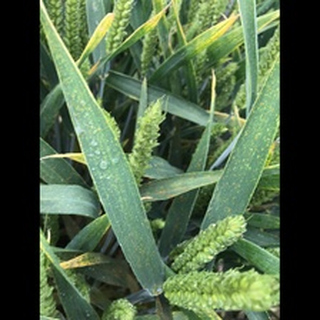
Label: wheat_brown_rust